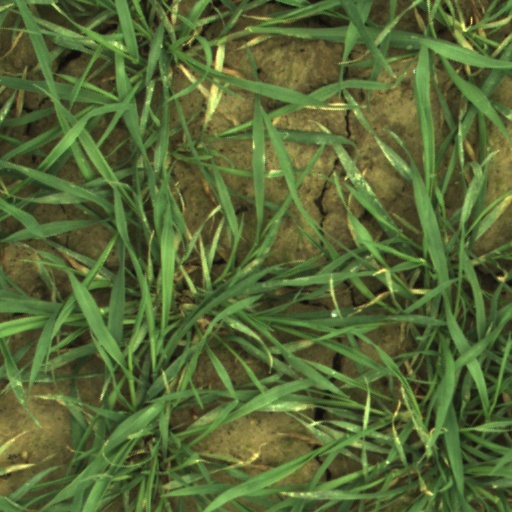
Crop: wheat